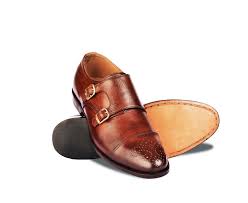
Label: Brogue